Venomous snake

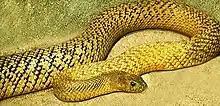
The world's most venomous snake, based on , is the inland taipan of Australia.

Venom toxicities are compared by looking at the median lethal dose (usually using rodents as test animals and termed the murine LD), which is the dose of venom per unit body mass that kills half of the test animals that receive it. The result obtained depends on which of the four delivery sites is used for the injection: subcutis (SC), vein (IV), muscle or peritoneum (IP). Smaller murine LD values indicate venoms that are more toxic, and there have been numerous studies on snake venom with a variability of potency estimates. SC LD is considered the most applicable to actual bites as only vipers with large fangs (such as large specimens from the genera "Bitis", "Bothrops", "Crotalus", or "Daboia") are capable of a truly intramuscular bite, snakebites rarely cause IV envenomation, and IP envenomation is even rarer. Measurements of LD using dry venom mixed with 0.1% bovine serum albumin in saline are more consistent than the results obtained using saline alone. As an example, the venom of the eastern brown snake has a murine LD (SC) of when measured in 0.1% bovine serum albumin in saline; when saline alone is used, the value is .